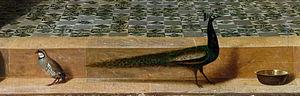
Saint Jérôme dans son étude est le titre d'une peinture à l'huile sur panneau de tilleul réalisée par Antonello de Messine vers 1474-1475, et actuellement conservée à la National Gallery à Londres.